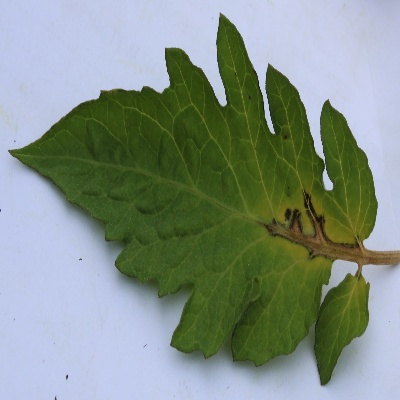
Crop: Tomato
Condition: septoria leaf spot